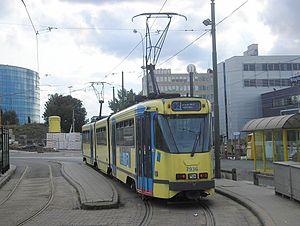
Tram urbain à triple articulation, ligne 82, arrêt Berchem Station.
La Société des transports intercommunaux de Bruxelles généralement abrégée STIB, en néerlandais Maatschappij voor het Intercommunaal Vervoer te Brussel, est un organisme d’intérêt public bruxellois de transport public.